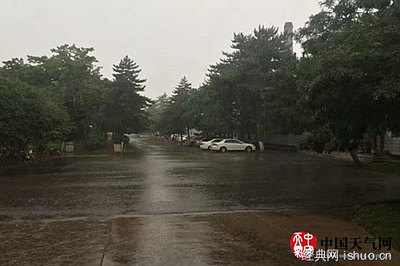
Weather: rain or strom